Scott Clemmensen

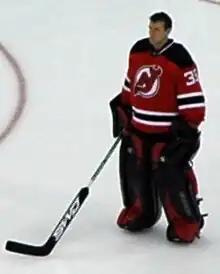
Clemmensen with the New Jersey Devils

A native of Urbandale, Iowa, Clemmensen was drafted by the New Jersey Devils in the eighth round, 215th overall, of the 1997 NHL Entry Draft after playing high school ice hockey with the Des Moines Capitals of the MHSHL, and then junior ice hockey with the Des Moines Buccaneers of the United States Hockey League (USHL). Upon being drafted, Clemmensen went on to play college ice hockey with the Boston College Eagles from 1997 to 2001, and won the NCAA national championship with them as a senior. He played in four consecutive NCAA tournaments, reaching the Frozen Four all four years and the title game three of the four times. , he holds the NCAA record for most career wins in the tournament, with 10 victories.